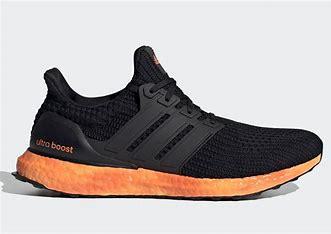
Brand: Adidas
Model: Ultra Boost 4